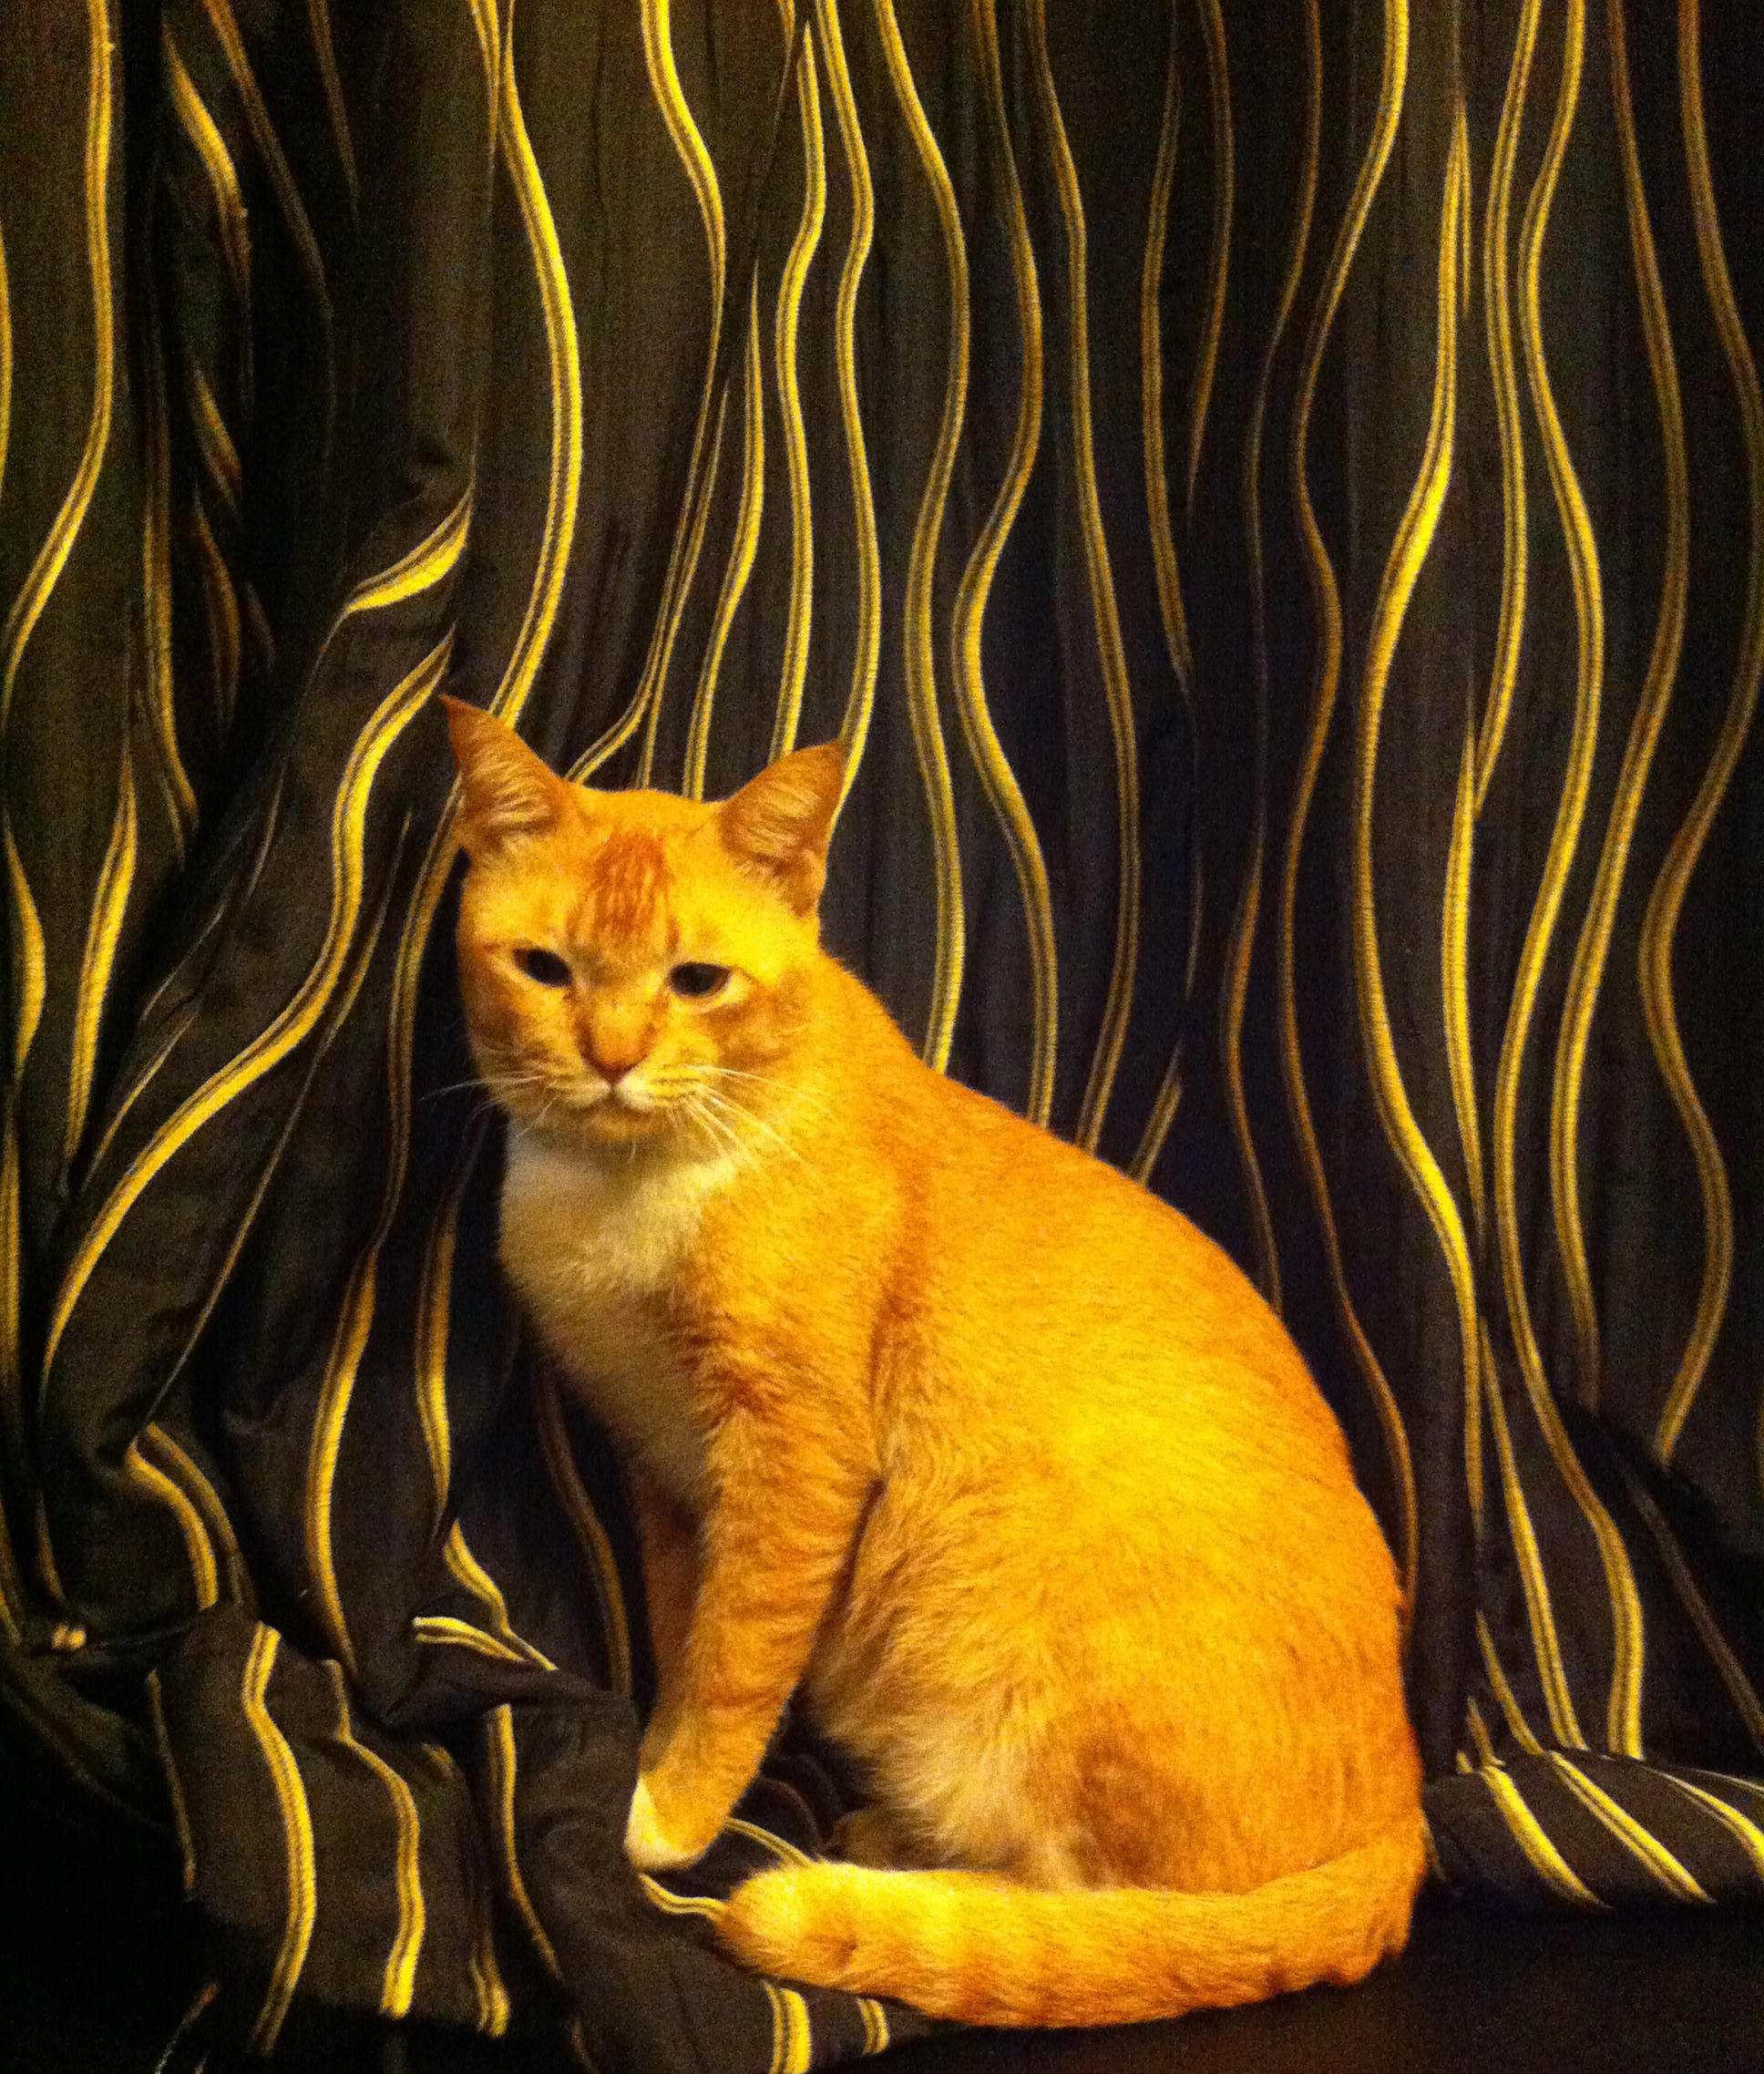
cute, pet, fur, portrait, cat, sitting, feline, mammal, yellow, whiskers, kitty, furry, vertebrate, domestic, adorable, breed, companion, small to medium sized cats, cat like mammal